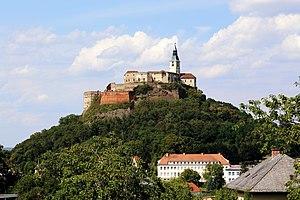
Güssing est une commune autrichienne du district de Güssing dans le Burgenland. Ce bourg d'un peu plus de 4 000 habitants est réputé pour son château fort, le plus ancien du Burgenland, édifié sur un piton de porphyre de la vallée de Strem.